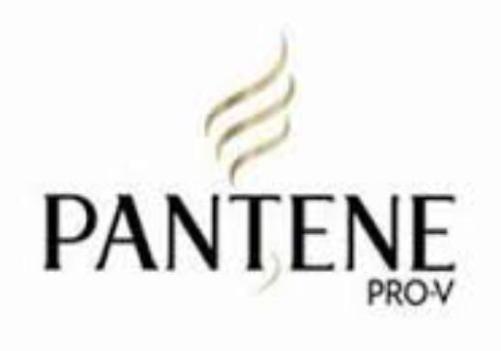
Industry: Necessities